Criquette Head-Maarek

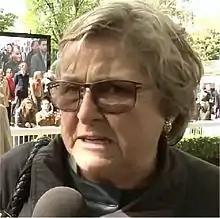
Criquette Head in April 2014

Christiane "Criquette" Head (born 6 November 1948 at Marly-le-Roi, near Maisons-Laffitte, France) is a retired French racehorse trainer. Known as Criquette, she was born into the Thoroughbred horse racing business. Her great grandfather was a jockey-turned-trainer as was her grandfather William Head who was a very successful jockey, trainer, and owner in both flat racing and steeplechase events. Her father, Alec Head, became a successful trainer and breeder and the owner of Haras du Quesnay thoroughbred breeding farm near Deauville. The eldest of three daughters, her brother Freddy Head has been the champion jockey six times in France who later became a horse trainer, and sister Martine oversaw the operations at Haras du Quesnay until its closure in November 2022.